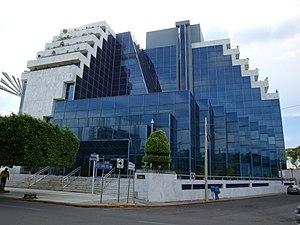
L'État de Tabasco est un État situé dans le sud-est du Mexique, sur le golfe du Mexique. Entouré par les États de Veracruz, de Chiapas et de Campeche, ainsi que par le Guatemala, il est peuplé de 2,238 millions d'habitants, et a une superficie de 25 267 km². L'État est divisé en 17 municipalités, sa capitale est Villahermosa.